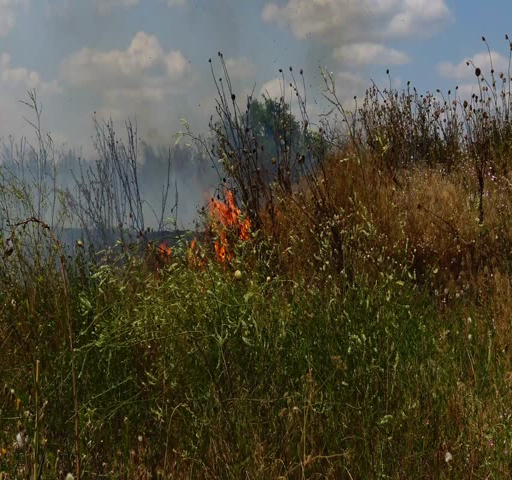
the fire in the nature .